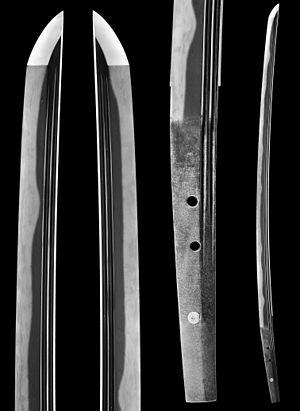
Le Sōshū-den désigne une des cinq traditions de forge japonaise pendant la période Koto. Cette tradition rassemble différentes écoles réputées, dont les styles et techniques sont souvent proches.
Les biens culturels immatériels du Japon, tels que définis par la loi japonaise pour la protection des biens culturels, sont des éléments du patrimoine culturel du Japon d'une haute valeur historique ou artistique comme le théâtre, la musique et les techniques artisanales. Le terme se réfère exclusivement aux compétences humaines possédées par des individus ou des groupes et qui sont indispensables pour produire les Biens Culturels.
Le Nihon bijutsu token hozon kyokai ou « Société pour la préservation de l'art des sabres japonais » est un organisme du gouvernement japonais dont la mission est l'enregistrement et la conservation des anciens sabres japonais.